Siedlce

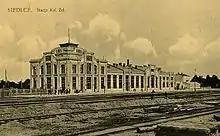
Siedlce train station in the early 20th century

The period of prosperity ended during the Swedish invasion of Poland (1655–1660), when Siedlce, together with most Lesser Poland's towns and cities, was burned by the Cossacks, Tatars, Muscovities, Swedes and the Transylvanians. After these conflicts, the town belonged to the Czartoryski family, as a dowry of Joanna Olędzka, who married Prince Michał Jerzy Czartoryski. In 1692 Siedlce burned again, and the destruction was used by Kazimierz Czartoryski, the son of Michał Jerzy, to plan a new, modern market square, together with adjacent streets. In the first half of the 18th century, a new parish church was built. In 1775, after Aleksandra Czartoryska married Hetman Michał Kazimierz Ogiński, the town passed over to the Ogiński family. At that time Siedlce emerged as one of the most important cultural centers of the nation. The "Ogiński Palace" was visited by several notable artists and writers, such as Franciszek Karpiński, and Julian Ursyn Niemcewicz. King Stanisław August Poniatowski visited the palace twice, in 1783 and 1793. Due to efforts of Aleksandra Ogińska, several improvements took place in Siedlce. Among them, a new town hall was built, which now is one of the symbols of the city.